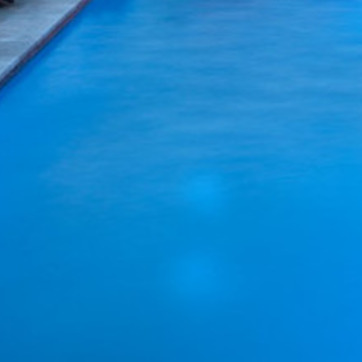
Material: water